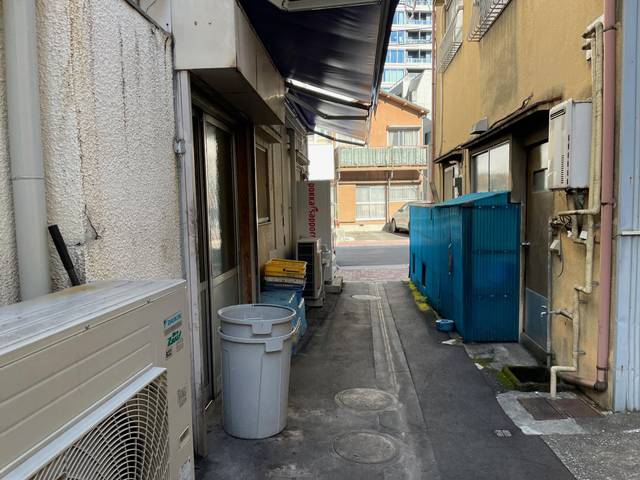
Region: Japan
Coordinates: 35.67, 139.78